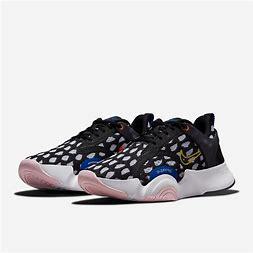
Brand: Nike
Model: Superrep Go